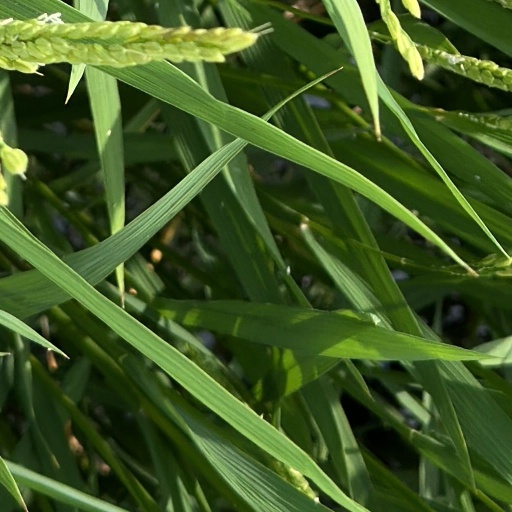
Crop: rice